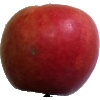
Label: apple_crimson_snow